Tom Pursglove

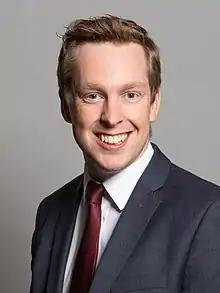
Official portrait, 2020

Thomas Christopher John Pursglove (born 5 November 1988) is a British Conservative Party politician who served as Minister of State for Legal Migration and the Border from December 2023 to July 2024. A member of the Conservative Party, he was the Member of Parliament (MP) for Corby from May 2015 until 2024 when he was defeated.